Toadies

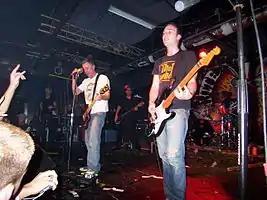
Toadies performing at the White Rabbit in San Antonio, Texas in 2007.

Toadies are an American rock band formed in 1989 in Fort Worth, Texas, best known for the song "Possum Kingdom". The band's classic lineup consisted of Vaden Todd Lewis (lead vocals, rhythm guitar), Lisa Umbarger (bass guitar), Darrel Herbert (lead guitar), and Mark Reznicek (drums). The band released two studio albums before disbanding in 2001 after Umbarger left the group. The band reformed in 2006 and released the album "No Deliverance" two years later In 2010, they re-released the album "Feeler" with Kirtland Records (the album's original release was denied by Interscope in 1997). The band's most recent album, "The Lower Side of Uptown", was released in September 2017.